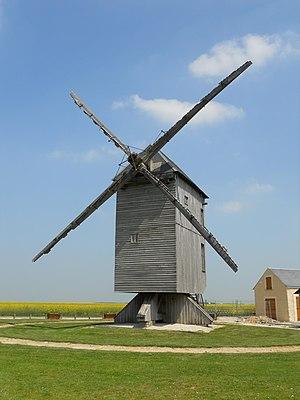
Moulin à vent d'Ouarville, (Classé, 1941) This building is classé au titre des Monuments Historiques. It is indexed in the Base Mérimée, a database of architectural heritage maintained by the French Ministry of Culture,
Cet article recense les monuments historiques d'Eure-et-Loir, en France.
Ouarville est une commune française située dans le département d'Eure-et-Loir en région Centre-Val de Loire.